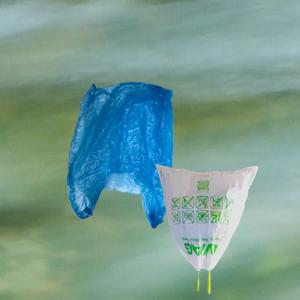
Label: plasticbags